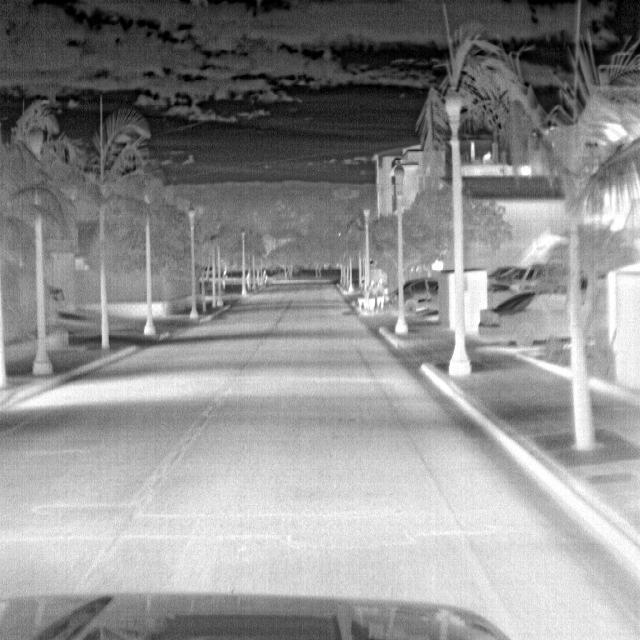
Detected objects:
label: person
label: person
label: person